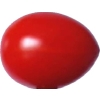
Label: tomato_cherry_red